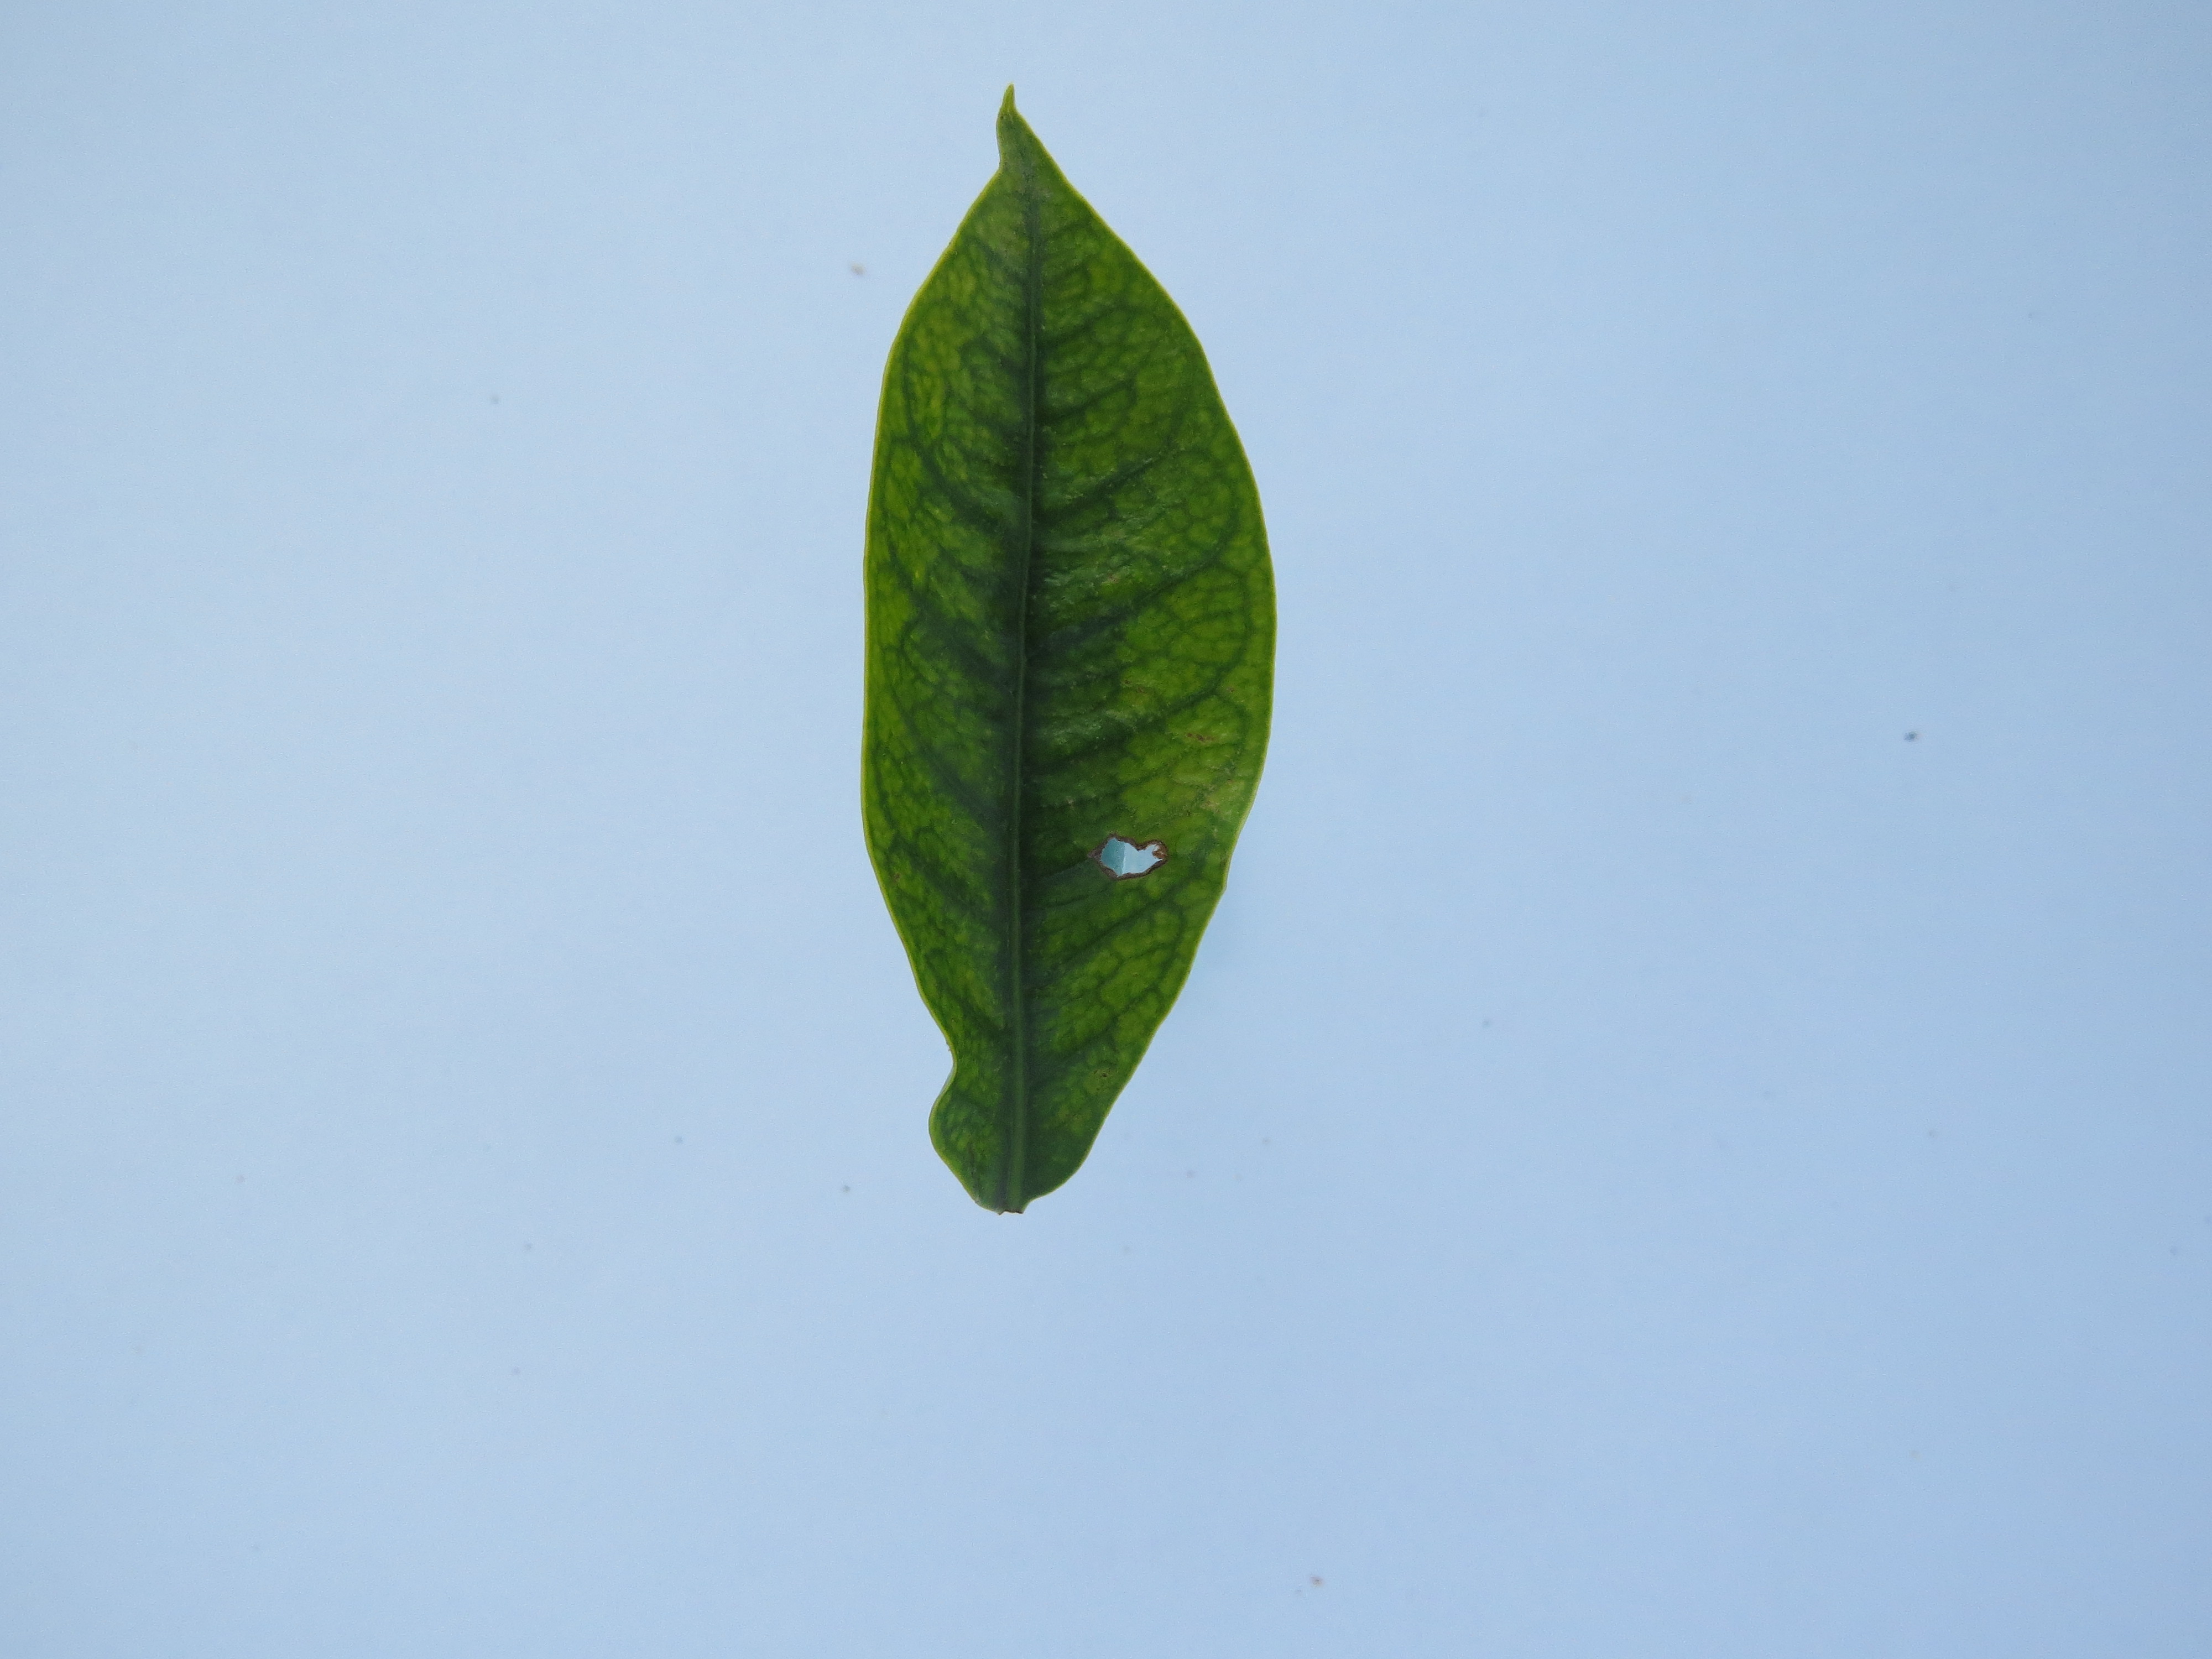
Label: manganese-Mn